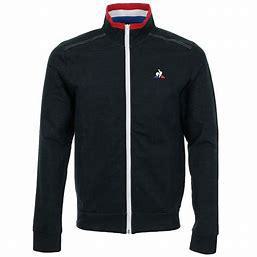
Brand: Le
Model: Coq Sportif 100